Hull Rifles

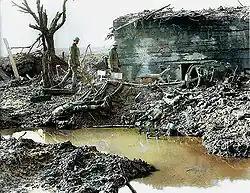
Captured German pillbox or 'Mebu' at Passchendaele

After training, 50th (N) Division moved into the line on 9/10 September ready to participate in the Battle of Flers–Courcelette on 15 September; however, 1/4th East Yorkshires lost 11 killed and 51 wounded to enemy shellfire between 9 and 13 September. During the night of 14/15 September the battalion moved into Swansea Trench. The artillery had been bombarding the enemy lines for three days; at Zero hour the guns would commence firing a Creeping barrage, which 150th Bde would follow. 1/4th East Yorkshires was the right-hand battalion of the brigade, tasked with seizing and holding the Starfish Line. The battalion formed up in four lines of three platoons from B, C and D Companies, while A Company provided carrying parties in the rear. The attack was preceded by two Mark I tanks, making their first appearance on the battlefield. The tanks, D24 and D25, crossed Swansea Trench at 06.03 and began making their forward through lanes left in the barrage. At 06.15 they crossed the rise over which the East Yorkshires were to attack, and at 06.20 (Zero) the battalion began its advance. D24 ('Male', equipped with two 6-pounder guns) straddled the first objective (Switch Trench) and subjected the defenders to enfilade fire, while D25 ('Female', with four Vickers machine guns) moved on to do the same at Hook Trench, causing the Germans to flee. 150th Brigade sent many frightened prisoners back to the British lines without escort. 1/4th East Yorkshires reached Switch trench without difficulty in 10 minutes, and B and D Companies advanced to Hook Trench. The tanks moved on again at Zero + 40 minutes (07.00). D24 was then hit by two shells, one of which disabled a track, so the crew disembarked with their Hotchkiss light machine guns and joined the infantry. D25 continued to a sunken road, and after another pause resumed its advance along the edge of Martinpuich, silencing German machine guns, before returning to refuel. However, 149th (Northumberland) Bde to the right had been less successful, and with its flank exposed 1/4th East Yorkshires had been unable to get beyond Martin Trench, reporting the Starfish Line to be full of German troops. Next morning 150th Bde made another attempt on the Starfish Line, with B and D Companies attacking, but with their flank still open they were pinned down between Martin and Starfish, and the whole brigade was shelled all day. 1/4th East Yorkshires were withdrawn during the night of 16/17 September. The battalion had losses of 32 killed, 205 wounded and 13 missing, leaving a front line strength of just 14 officers and 373 other ranks. Even when the companies rejoined the rest of the battalion in the transport lines, it only amounted to 18 officers and 457 other ranks.